Battle of Lovcha

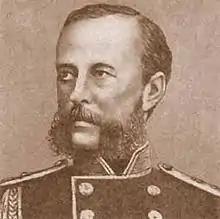
General Alexander Imeretinsky

The Battle of Lovcha, "or Loftcha" (today Lovech), took place during the siege of Plevna. Russian forces successfully reduced the fortress at Lovcha, which had protected Plevna's communication and supply lines. It was a part of the Russo-Turkish War of 1877–1878.